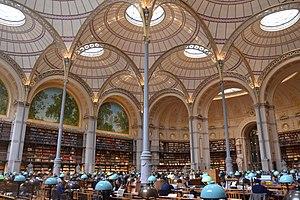
Salle de lecture de l'INHA, construite par Henri Labrouste au sein de la Bibliothèque nationale de France - site Richelieu.
Richelieu – Bibliothèques, musée, galeries désigne un complexe architectural situé dans le deuxième arrondissement de Paris, délimité par les rues de Richelieu, Vivienne, Colbert et des Petits-Champs. Ce découpage géométrique donne au site sa dénomination de « Quadrilatère Richelieu ».
La Bibliothèque nationale de France, héritière lointaine de la librairie de Charles V, a connu une histoire riche et parfois mouvementée. Appelée librairie puis bibliothèque du roi sous l'Ancien Régime, elle devient bibliothèque de la Nation en 1790, avant d'être qualifiée, au fil des changements de régime, bibliothèque impériale puis royale puis nationale en 1849, à nouveau impériale et définitivement nationale en 1871. Son histoire, marquée par les évolutions techniques aussi bien que par les décisions politiques et les circonstances extérieures, peut se diviser en trois grandes périodes, dont la dernière, nettement plus courte, se traduit par de très importants changements.